August Sturm

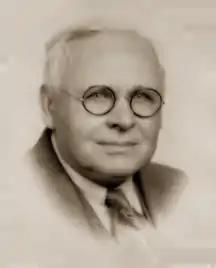
Portrait of August Daniel Sturm

August Daniel Sturm (1865–1943) was an American businessman. He was one of Indiana's leading canners and was the founder of the Central State Canning Company and the Sturm Canning Company, of which he was president.